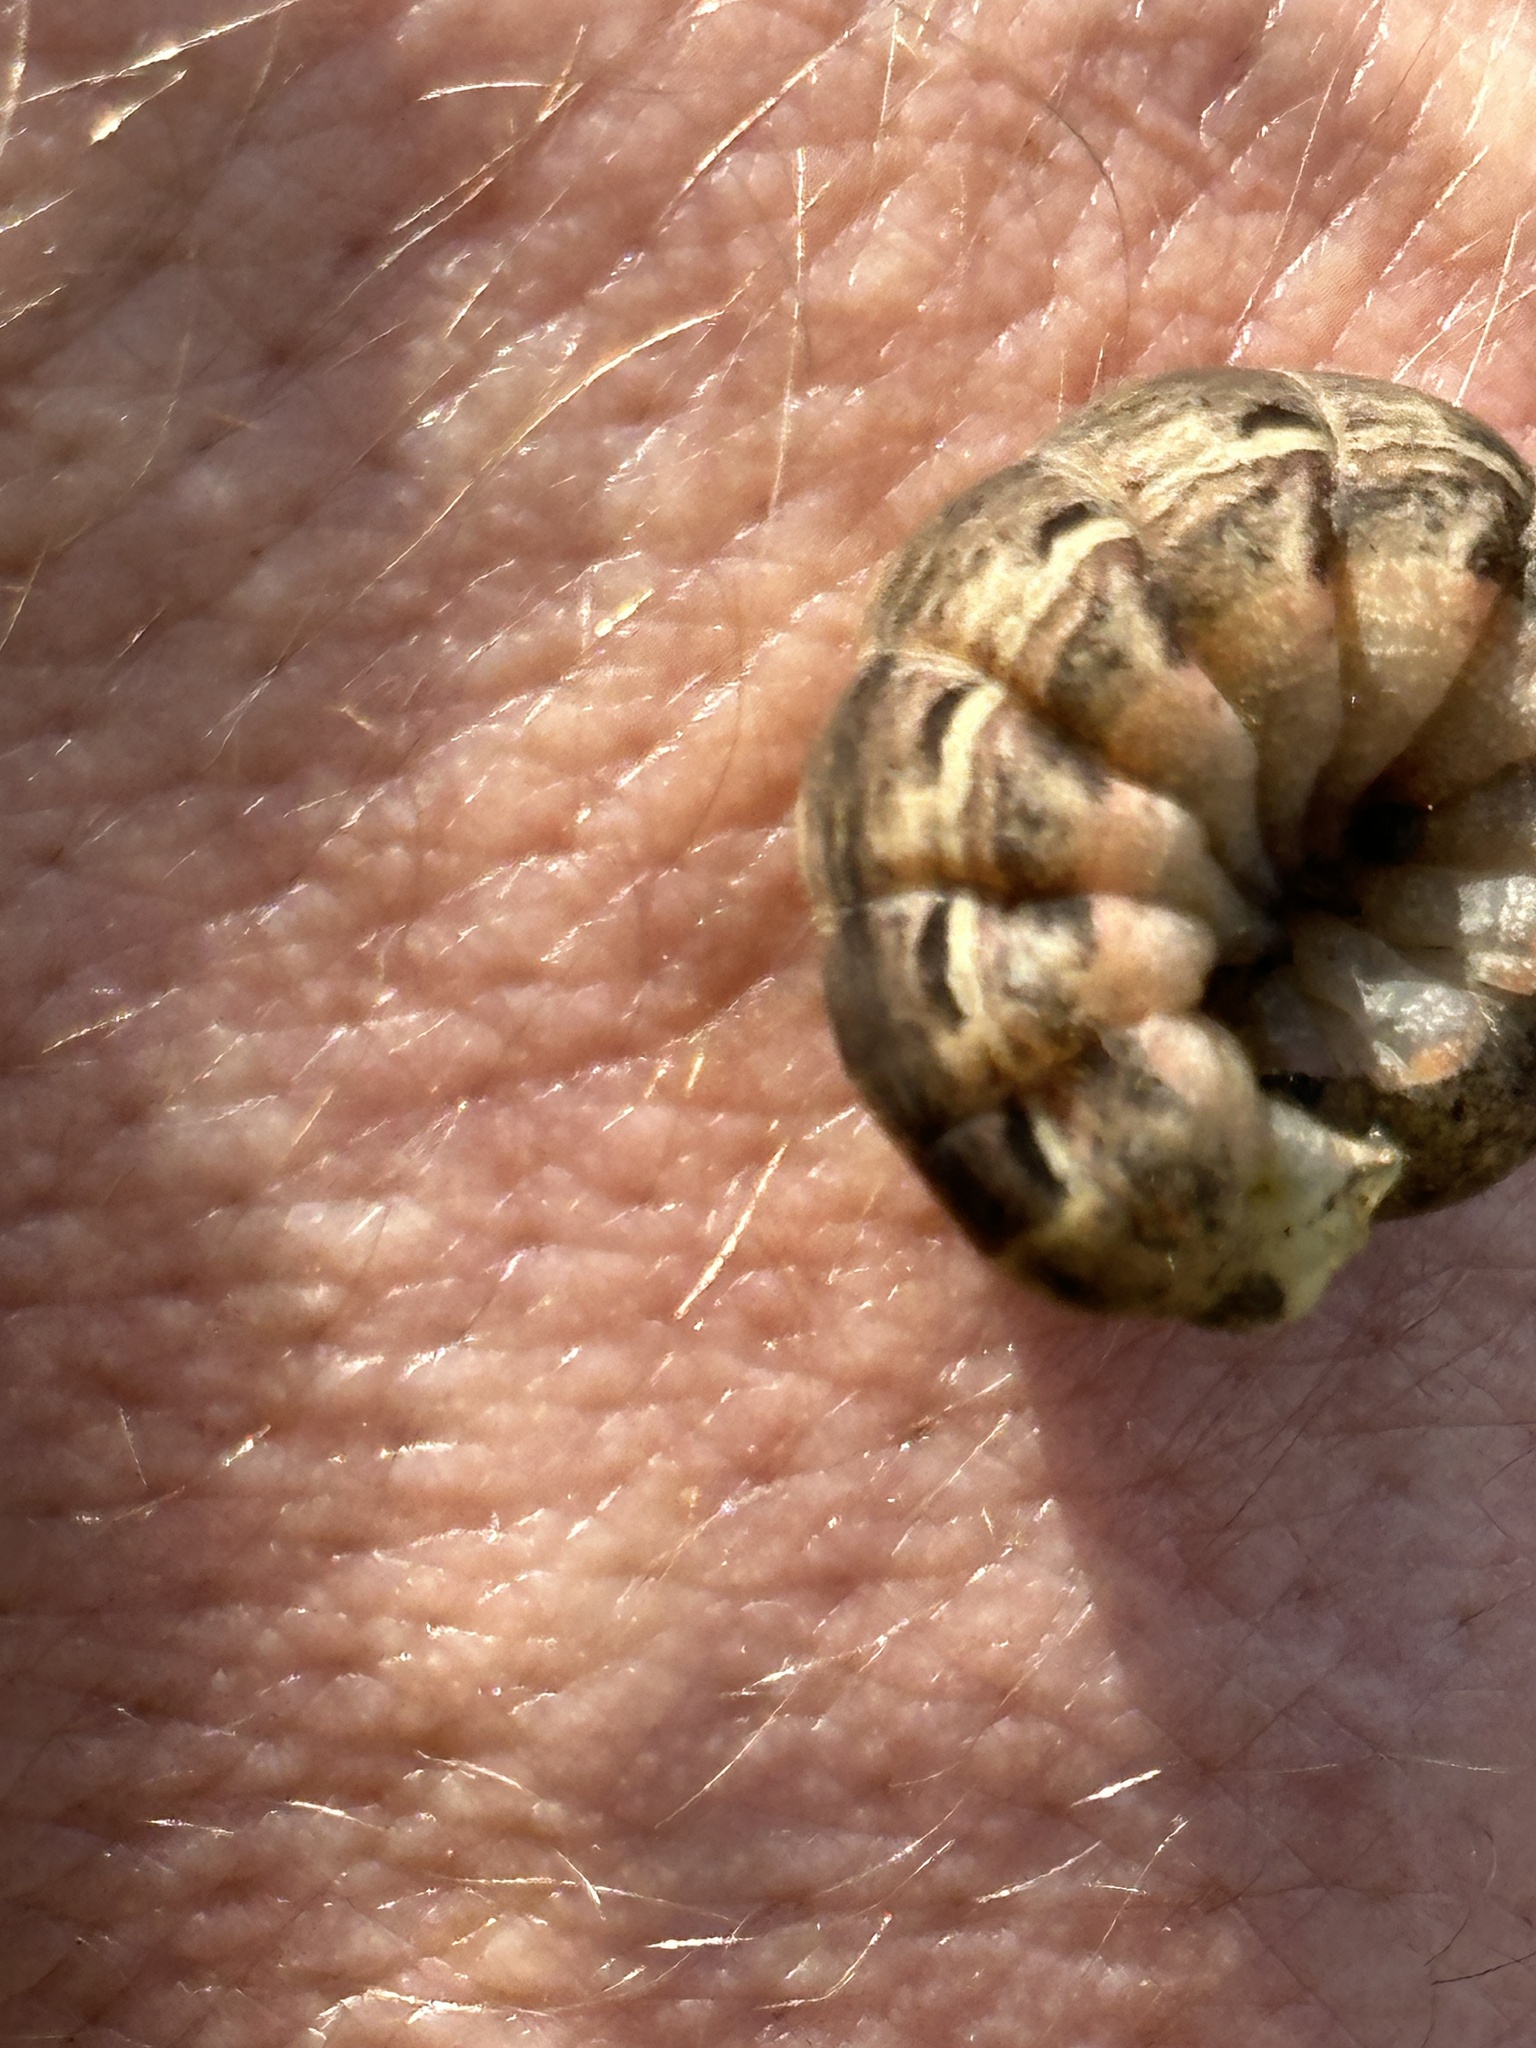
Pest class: cutworms